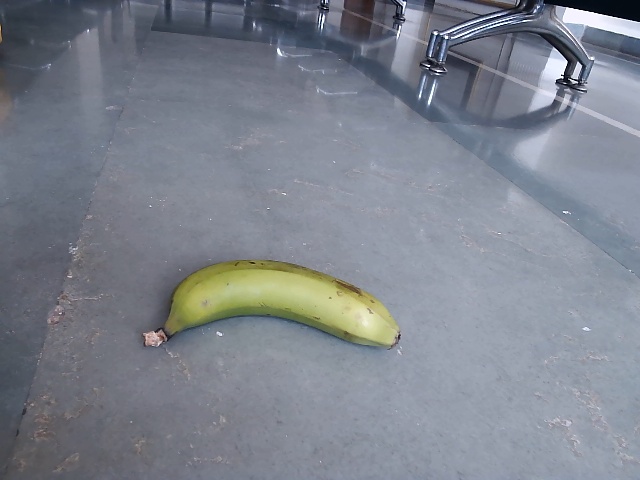
Label: Raw_Banana